The Best of Cordwainer Smith

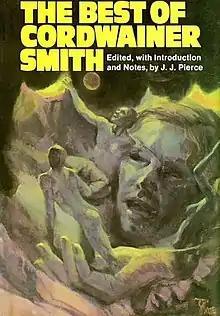
Cover of first edition

The Best of Cordwainer Smith is a collection of science fiction short stories by American author Cordwainer Smith, edited by J. J. Pierce. It was first published in hardback by Nelson Doubleday in July 1975 and in paperback by Ballantine Books in September of the same year as a volume in its Classic Library of Science Fiction. The Ballantine edition was reprinted in October 1977 and July 1985. Phoenix Pick issued a new edition in trade paperback and ebook in April, 2017. A British paperback edition under the alternative title The Rediscovery of Man was published by Gollancz in June 1988, and reissued in 1999, 2003, and 2010; Gollancz also brought out hardcover and ebook versions in September 1988 and November 2012, respectively. The book has also been translated into German.